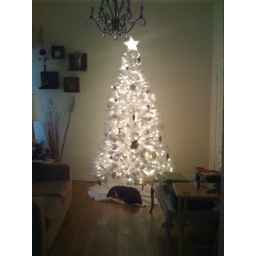
Winston, sleeping under the tree this morning.